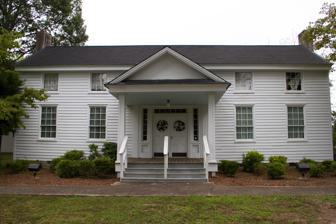
Building: Robert Mable House and Cemetery
Country: United States of America
Year built: 1843
Historic house in Georgia, United States United States historic place Robert Mable House and Cemetery U.S. National Register of Historic Places U.S. Historic district Show map of Metro Atlanta Show map of Georgia Show map of the United States Location 5239 Floyd Rd., Mableton, Georgia Coordinates 33°49′37″N 84°34′25″W / 33.82694°N 84.57361°W / 33.82694; -84.57361 Area 16 acres (6.5 ha) Built 1843 ( 1843 ) Built by Mable, Robert Architectural style Plantation Plain NRHP reference No. 87001345 Added to NRHP September 1, 1988 The Robert Mable House and Cemetery is a historic residential building in Mableton, Georgia , now used as the Mable House Arts Center . The plantation plain house was constructed by Robert Mable (1803–1885), an immigrant from Scotland who lived in Savannah, Georgia before buying the 300 acres (120 ha) property in Cobb County, Georgia from the Georgia Gold Land Lottery of 1832 . He lived in a log cabin before building a sawmill and constructing the home ca. 1843. The home is operated by the Cobb County Parks, Recreation and Cultural Affairs Department. It is the site of a fall storytelling festival, and is used for school field trips and summer heritage camps. Public tours are offered from June until September. It was added to the National Register of Historic Places on September 1, 1988. It is located at 5239 Floyd Road. View of the house from its backyard See also National Register of Historic Places listings in Cobb County, Georgia References